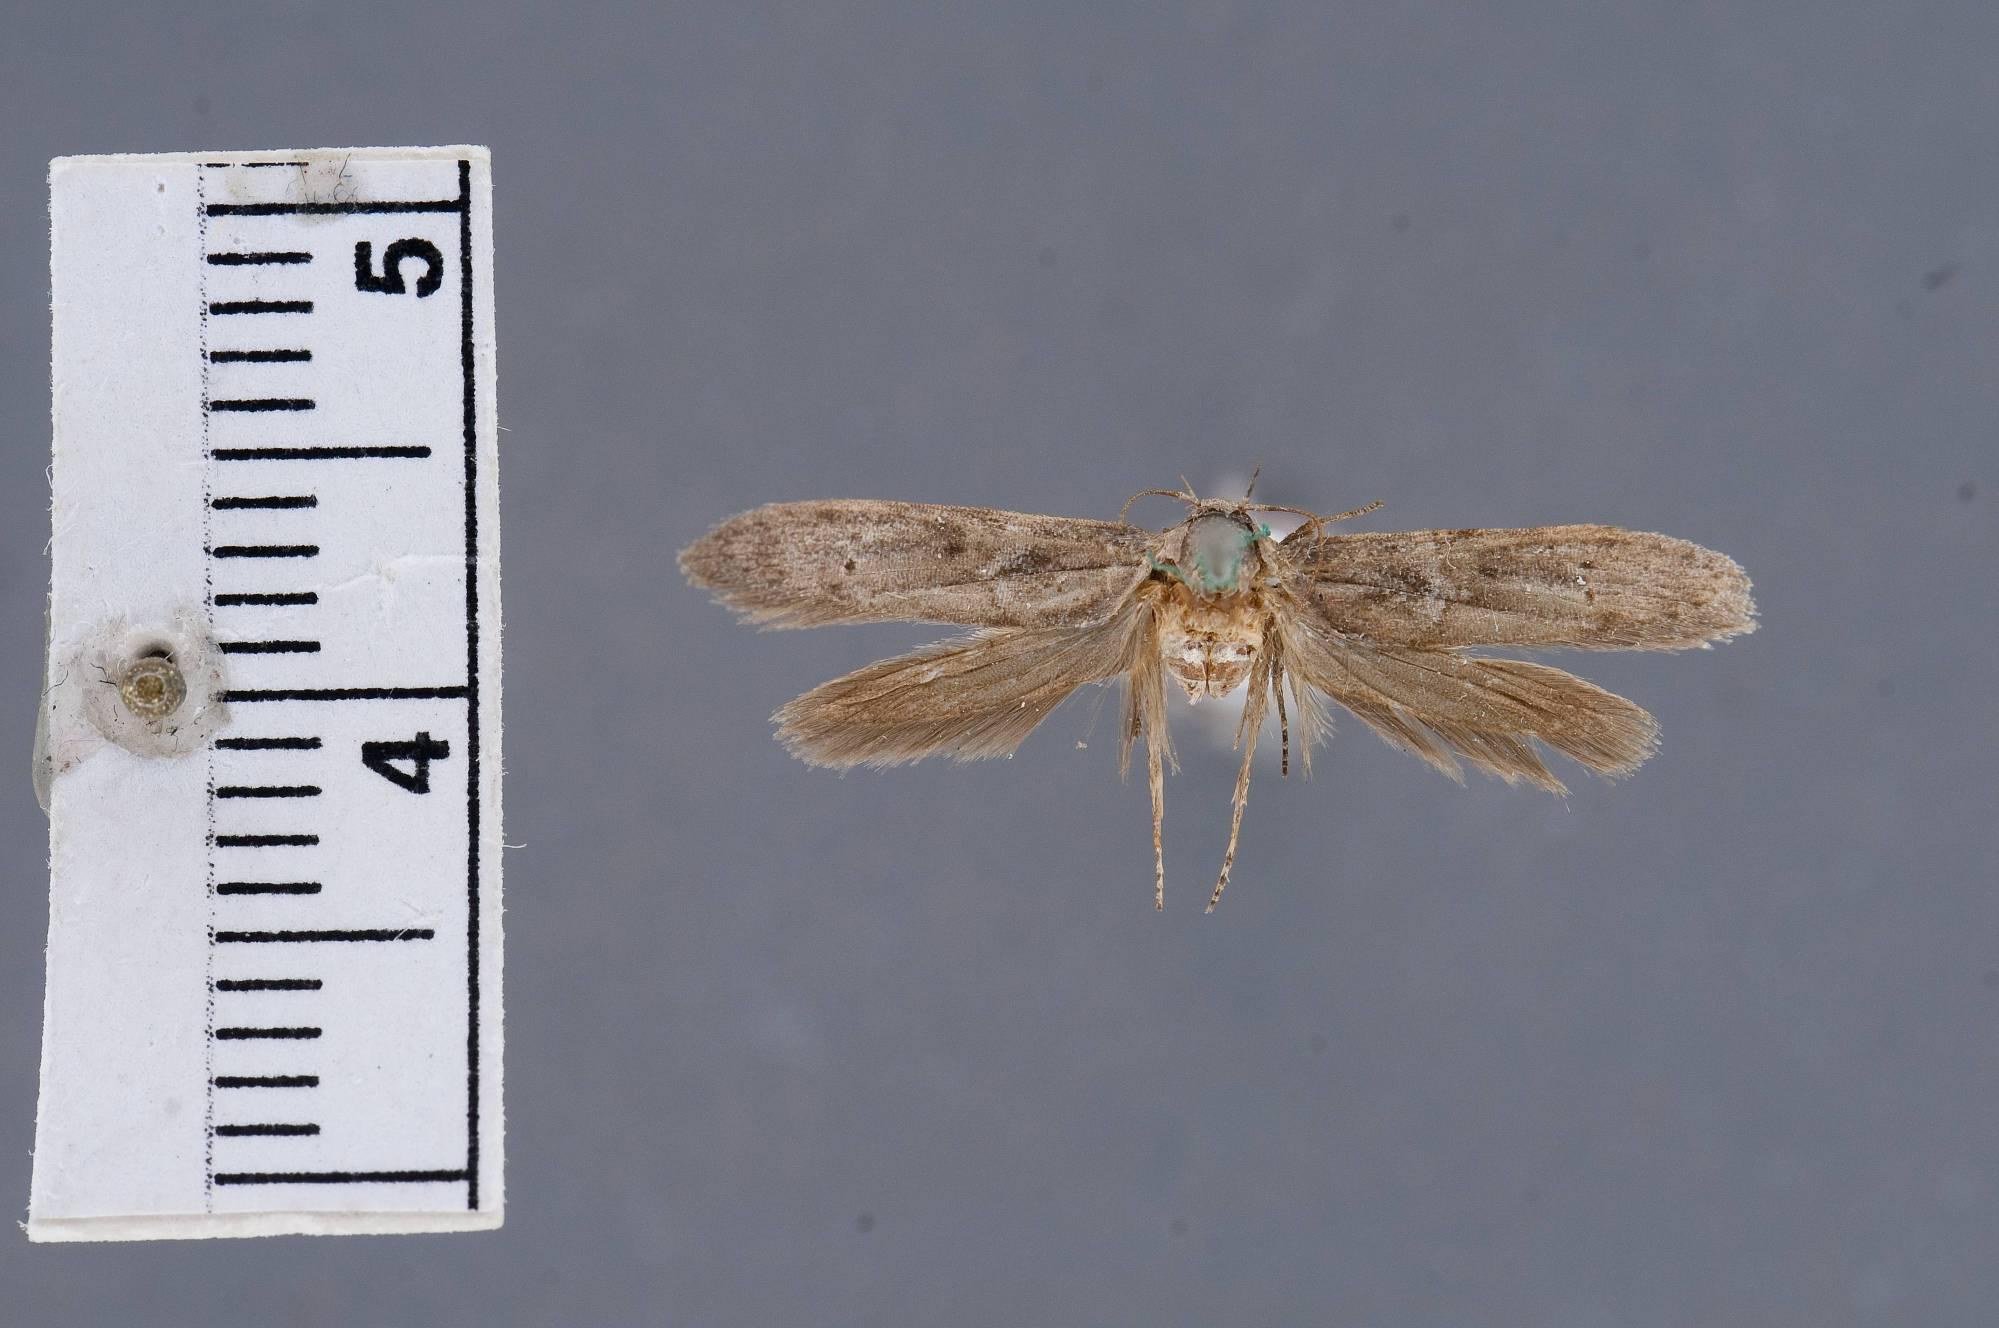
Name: Gelechia glandulella
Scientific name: Gelechia glandulella Riley, 1871
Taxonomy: Animalia, Arthropoda, Insecta, Lepidoptera, Glossata, Gelechiidae, Gelechiinae
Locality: [not stated], [Not Stated], Missouri, United States